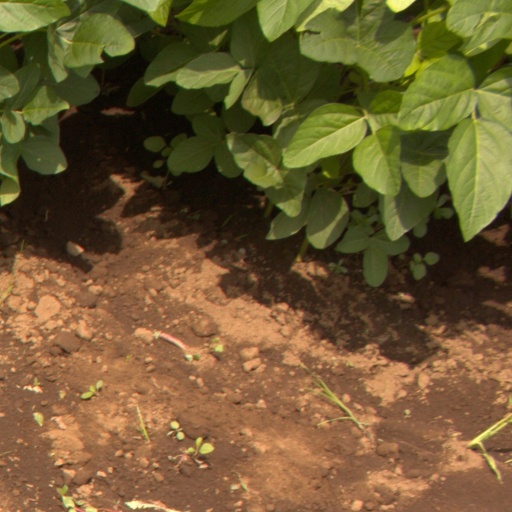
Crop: soybean